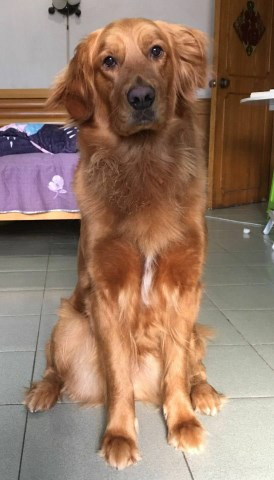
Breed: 5355-n000126-golden_retriever